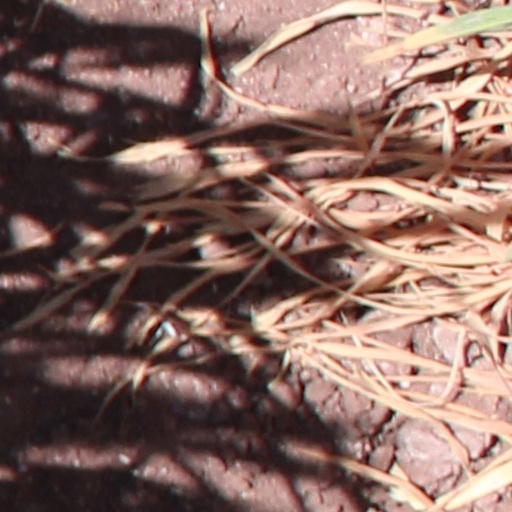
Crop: wheat